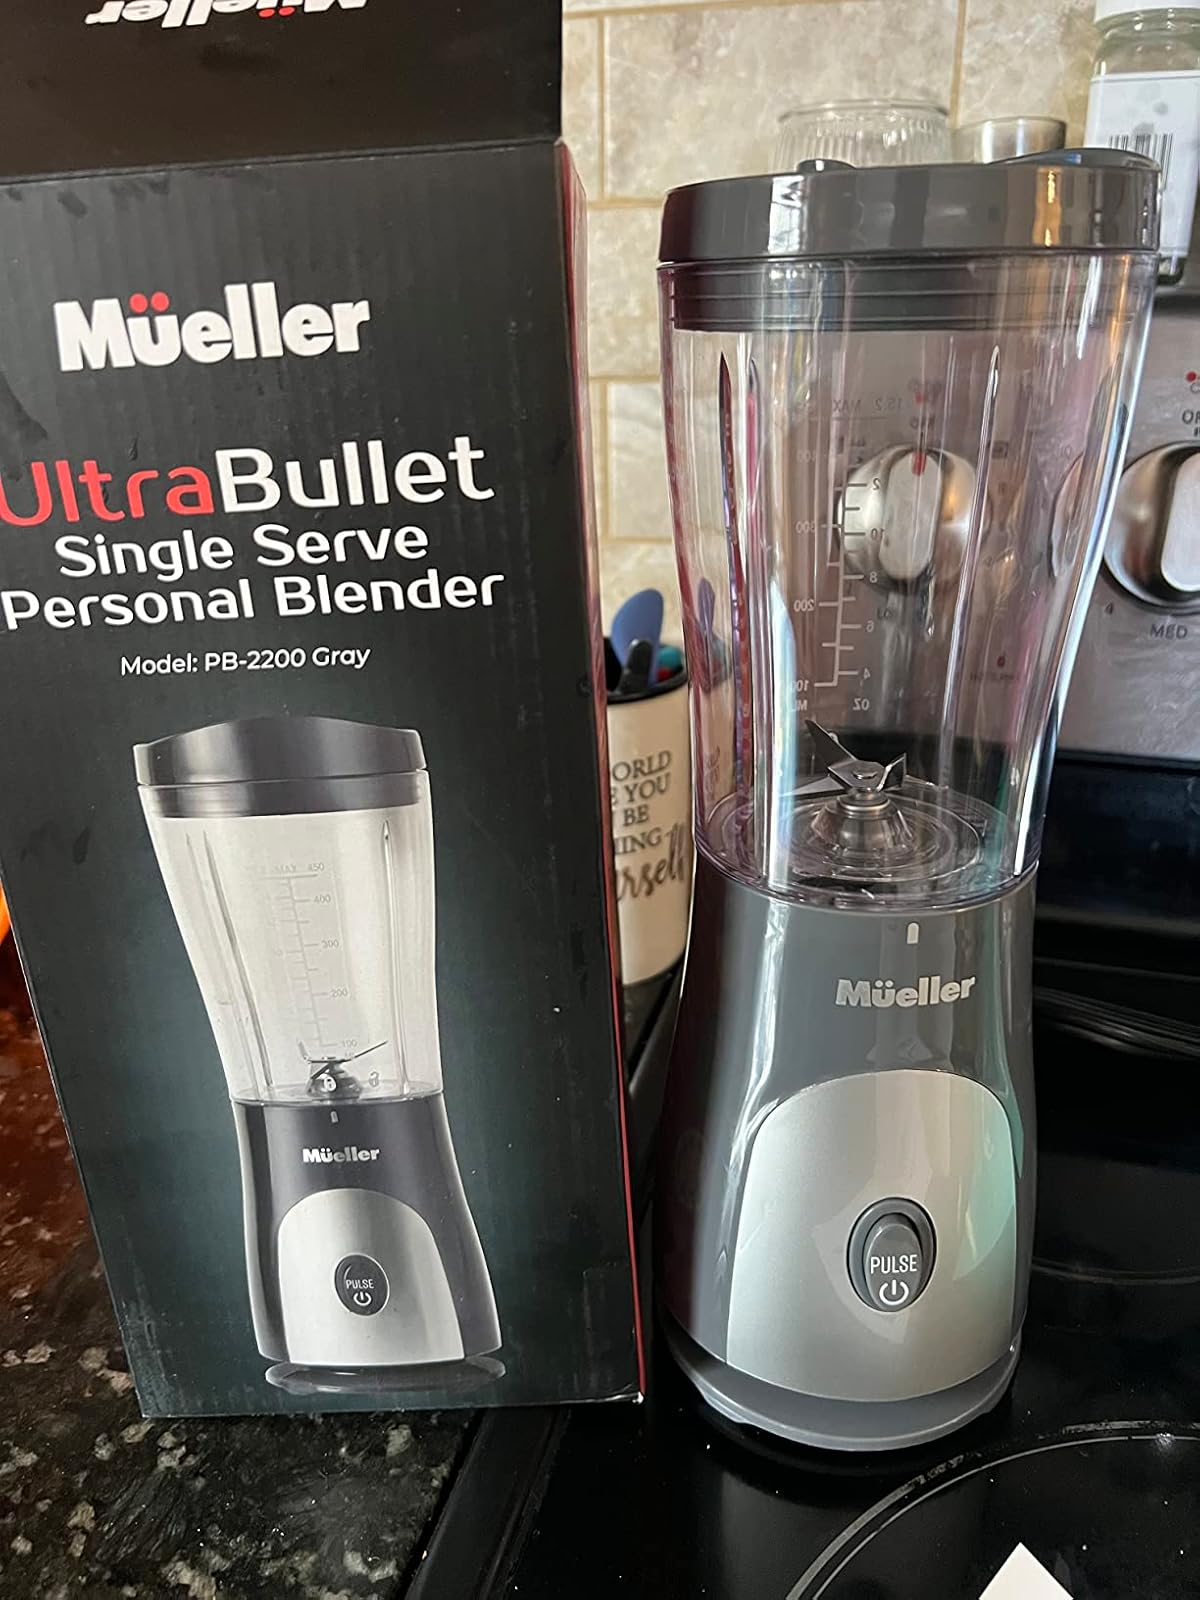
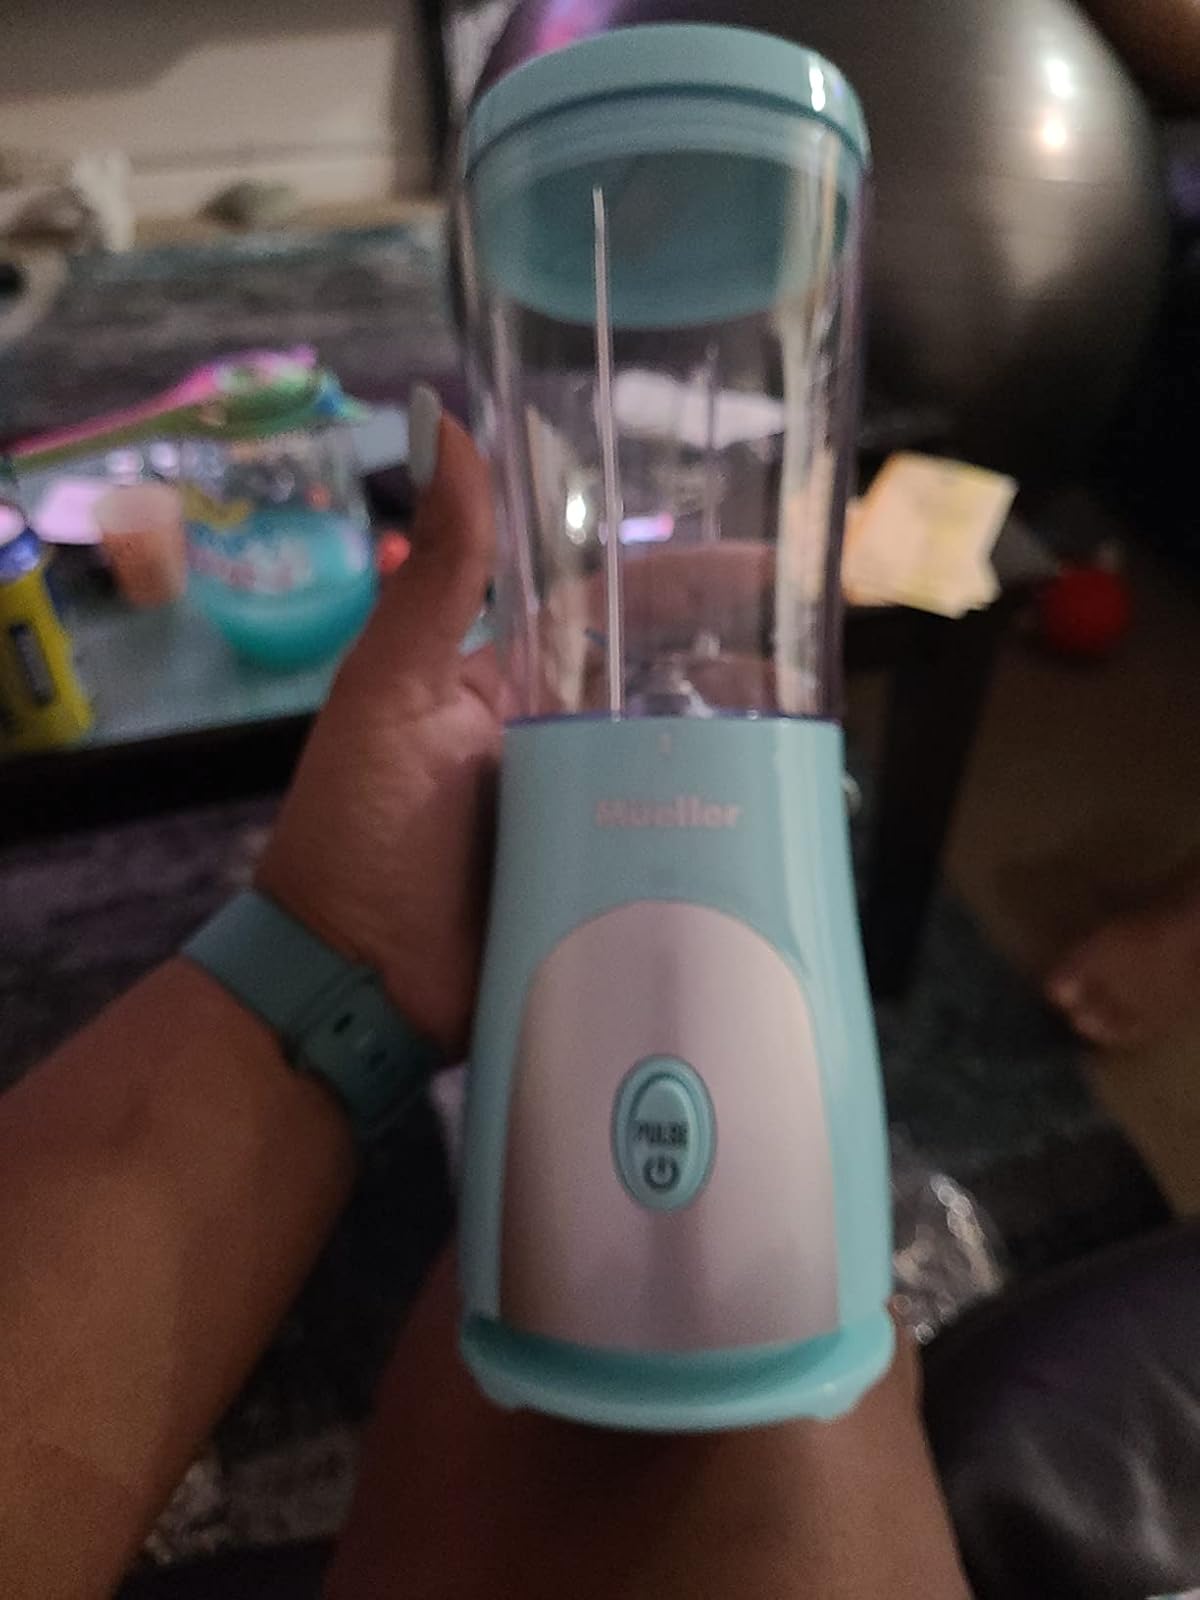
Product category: items_blender
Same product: no